North Battleford Airport

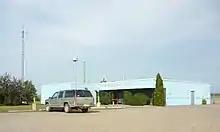
Terminal building

Postwar it became known as North Battleford (Cameron McIntosh) after Cameron Ross McIntosh. It was transferred from Transport Canada to the City of North Battleford on January 1, 1997.